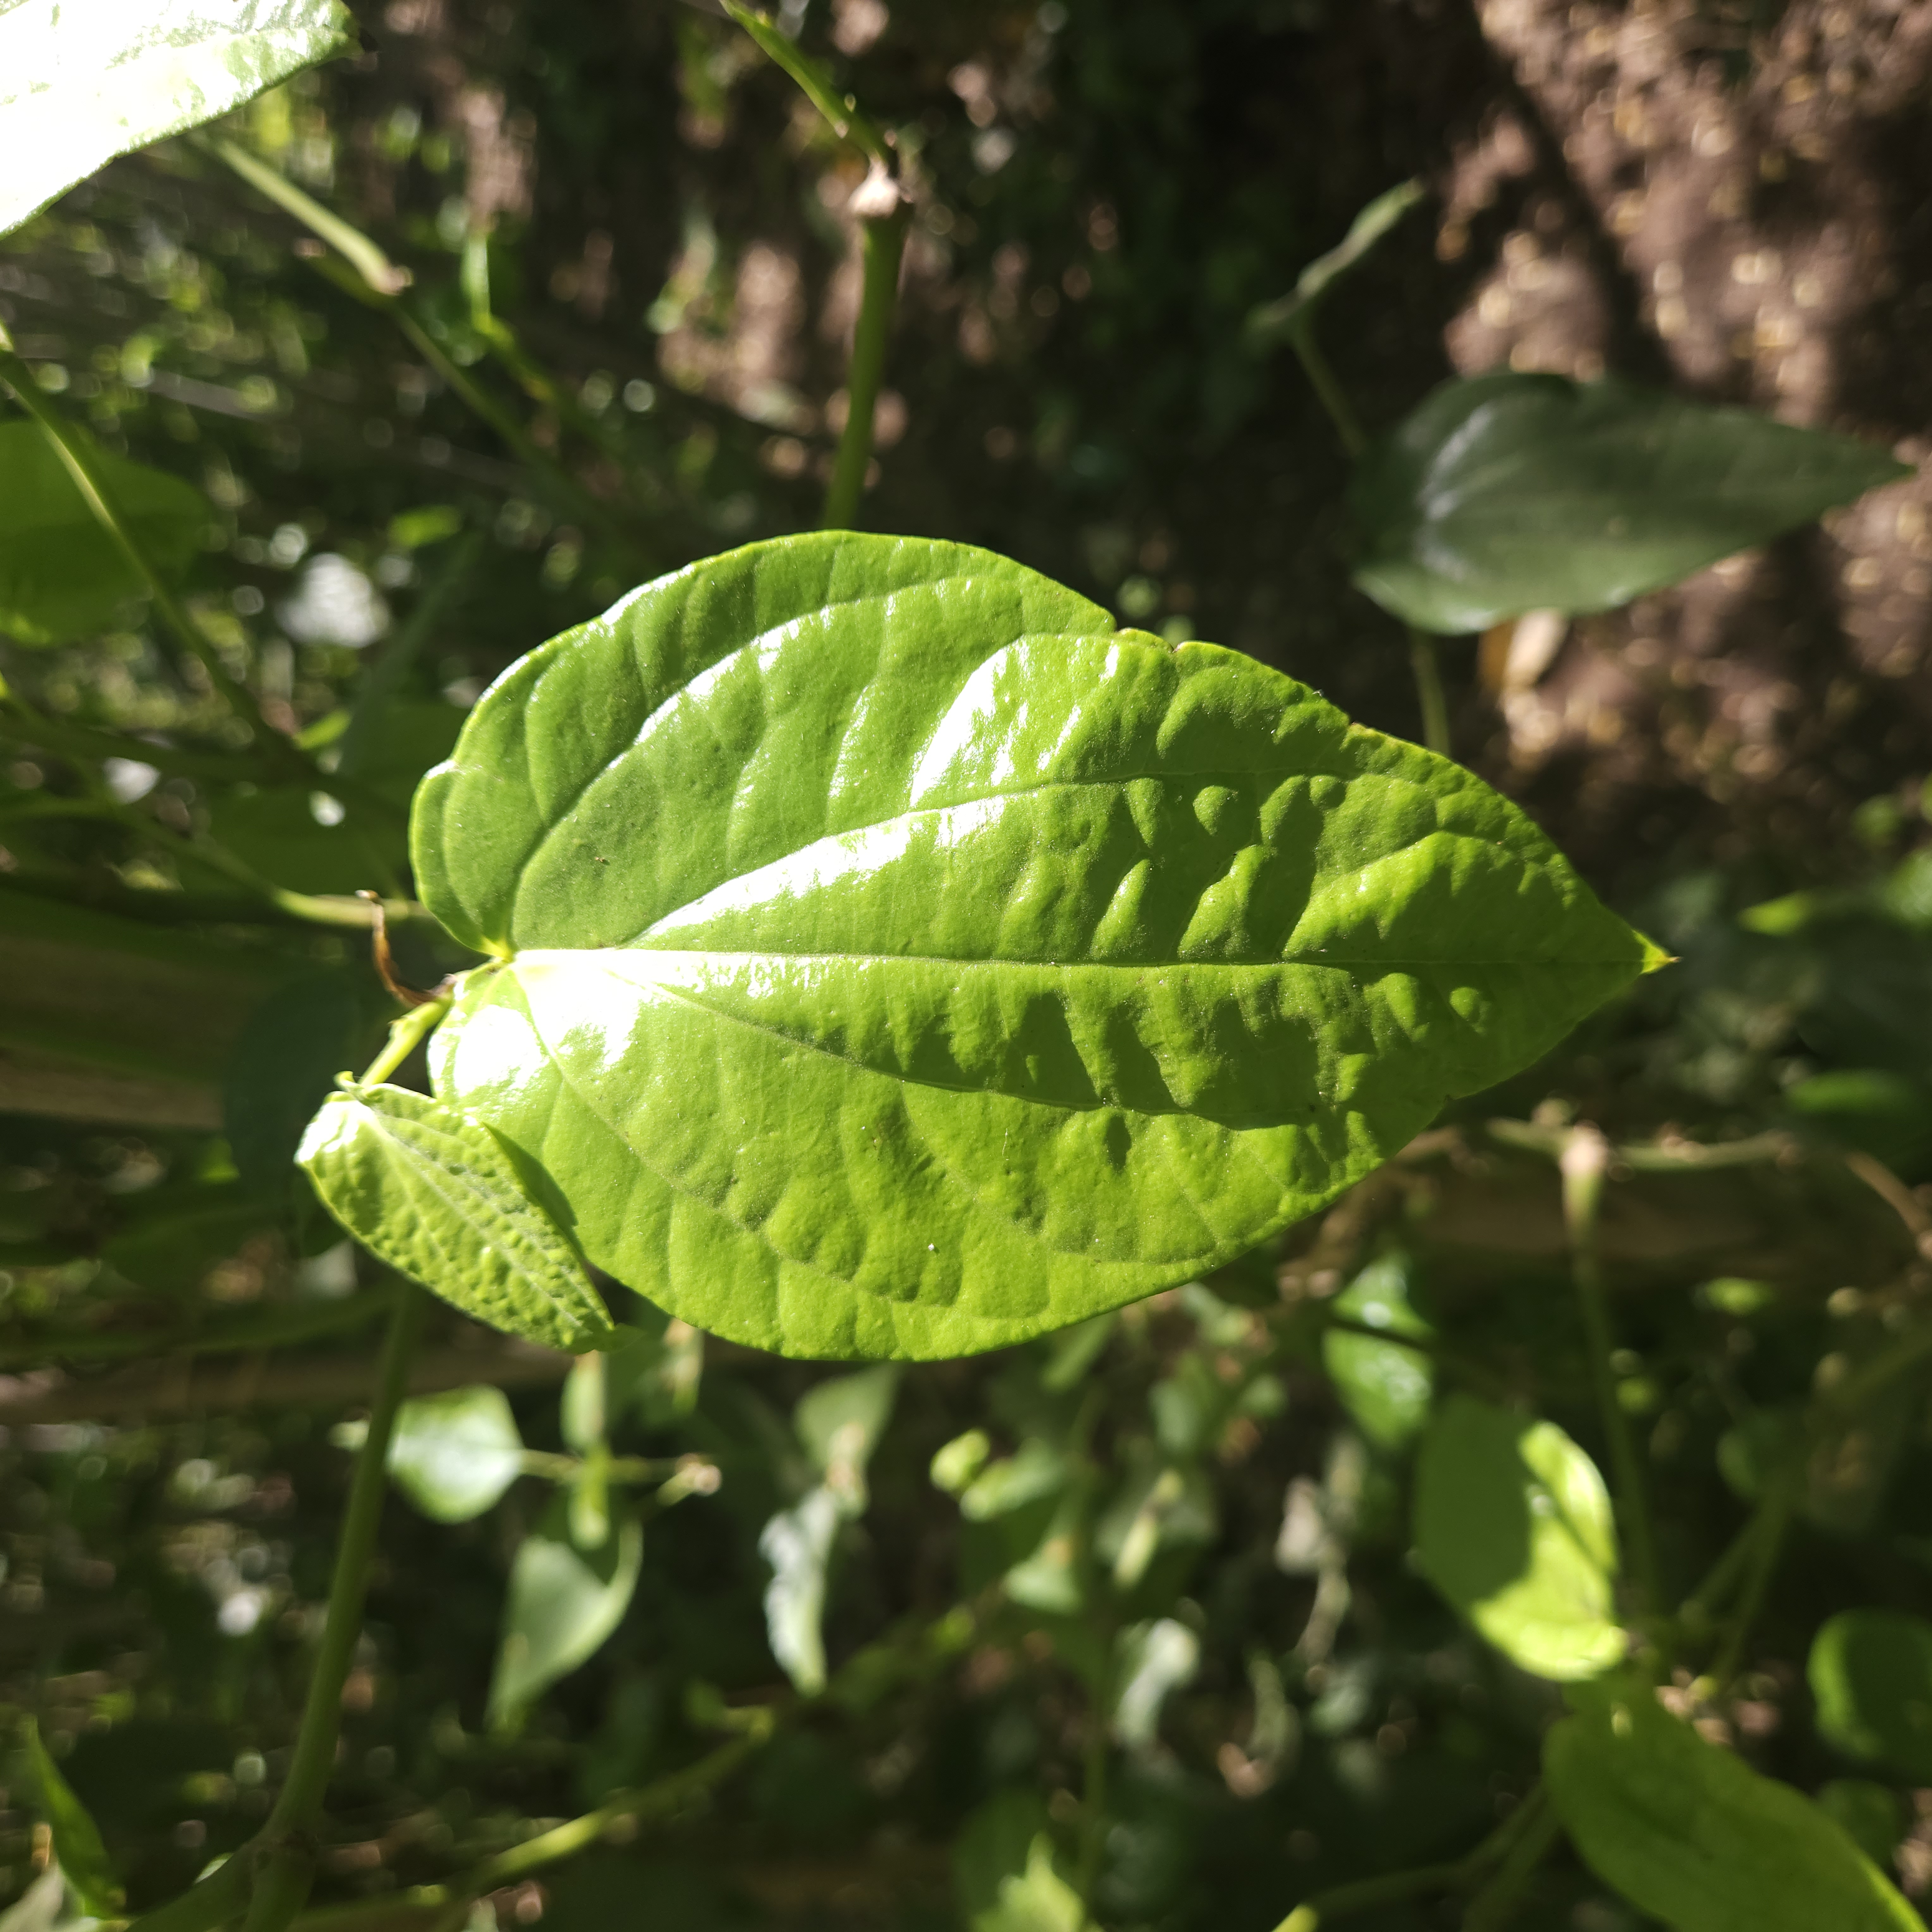
Label: Healthy